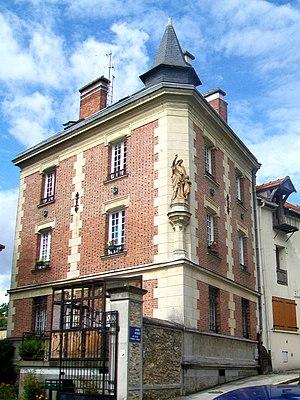
La maison dite de l'Ange-gardien, au 23 rue de la Mairie.
L'église Saint-Sulpice est une église catholique paroissiale située à Montsoult, en France. Elle succède à une église du XIIᵉ ou du XIIIᵉ siècle, qui a été presque entièrement reconstruite pendant la première moitié du XVIᵉ siècle dans le style gothique flamboyant. Sa dédicace a été célébrée en 1543. C'est un édifice assez simple, qui se distingue par son plan inhabituel à double nef, ce qui en fait une église-halle. L'instabilité du terrain a motivé plusieurs reprises, et l'extérieur est sans grand caractère. La façade du XVIIIᵉ siècle est influencée par le style classique, et devrait normalement être enduite. L'intérieur tient son caractère des huit voûtes d'ogives, dont certaines retombent sur des piliers agrémentés de frises sculptées. L'église a été inscrite au titre des monuments historiques par arrêté du 16 juin 1926. Des désordres de structure ont motivé une longue campagne de restauration entre 1967 et 1976. Pratiquement tout le mobilier ancien a été enlevé de l'église, et elle a été redécorée par la suite. Les fonts baptismaux, quatre statues et un tableau sont les seuls éléments antérieurs à la Révolution française maintenus en place.
Montsoult est une commune du Val-d'Oise située à flanc de coteau à l'orée de la forêt de L'Isle-Adam, dominant la plaine de France, et à environ 25 km au nord de Paris.